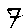
Label: 7